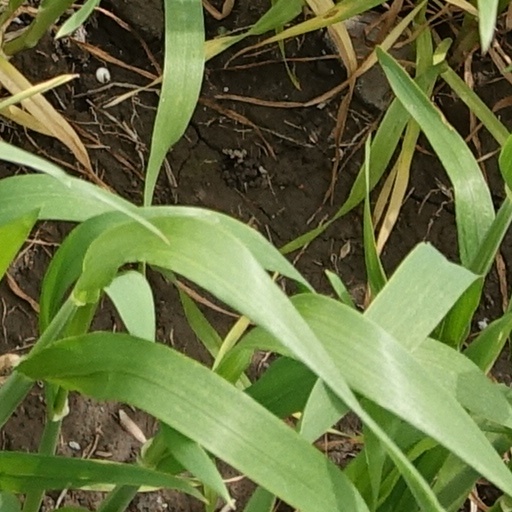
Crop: wheat